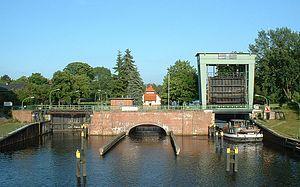
La Sprée [spʁe] ou la Spree est une rivière allemande et tchèque, affluent de la Havel, donc sous-affluent de l'Elbe.